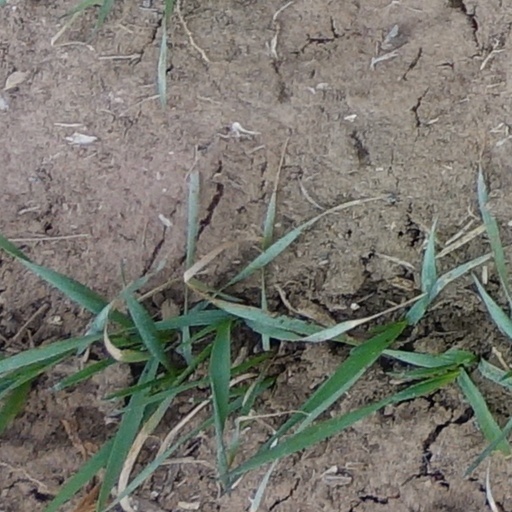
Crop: wheat